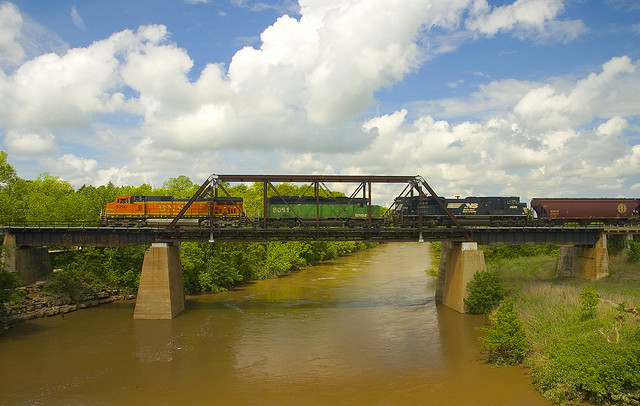
A train driving on a bridge over a body of water.

A train crossing a bridge over a muddy river

A train crossing over a bridge over a river.

A train is headed over muddy brown waters.

A train goes over a river overpass on a cloudy day.